Videcosville

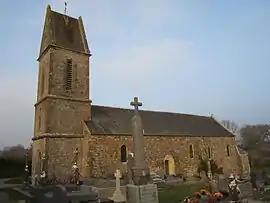
Saint-Martin church

Videcosville is a commune in the Manche department in Normandy in north-western France.